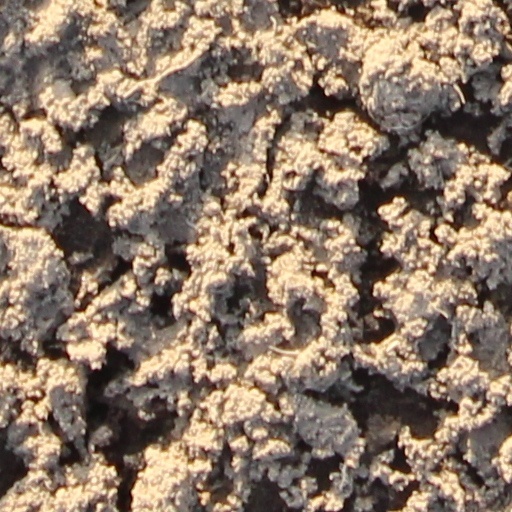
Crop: wheat